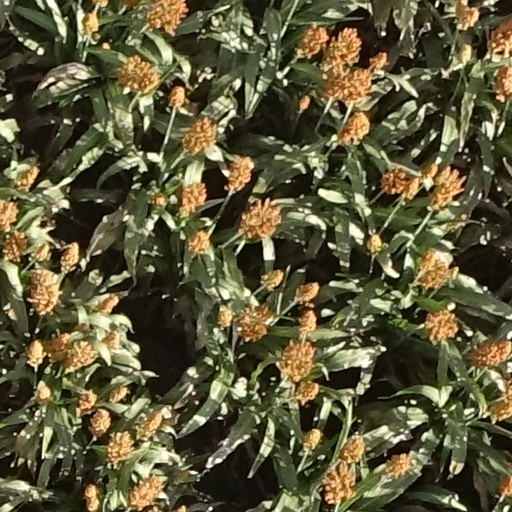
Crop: sorghum